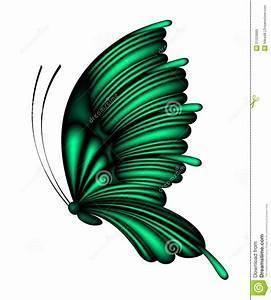
butterfly